Barbara of Cilli

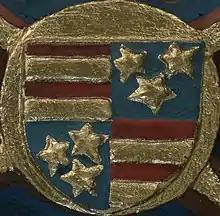
Coat of arms of Barbara Celjska (Barbara of Cilli). Parish church in Prievidza, Slovakia. Boss of the rib vault.

Sigismund succeeded to the rule in Germany (1410), Bohemia (1419) and was crowned Holy Roman Emperor himself in 1433, giving her the equivalent titles.